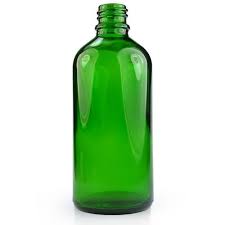
Label: glass